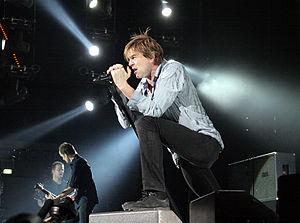
Die Toten Hosen, est un groupe de punk rock allemand constitué autour du leader Campino. Originaire de Düsseldorf, ce groupe est avec Die Ärzte, l'un des groupes allemands les plus populaires. Il fait même partie du faible nombre de groupes allemands ayant réussi à s'exporter. Après avoir parcouru presque toute l'Amérique du Sud, ils commencent à se faire connaître dans certains pays d'Asie. Ils ont collaboré avec de nombreux musiciens. Les groupes se rapprochant musicalement le plus des Toten Hosen sont Die Ärzte et Wizo.